Siddhi Idnani

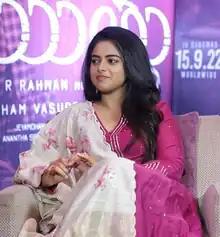
Siddhi in 2022

Siddhi Idnani (born 10 January 1996) is an Indian actress who primarily appears in Tamil and Telugu films. She made her acting debut in Telugu film "Jamba Lakidi Pamba" (2018). She was critically acclaimed as "Paavai" for her role in the Tamil film "Vendhu Thanindhathu Kaadu" (2022). She made her Hindi debut with "The Kerala Story" (2023).